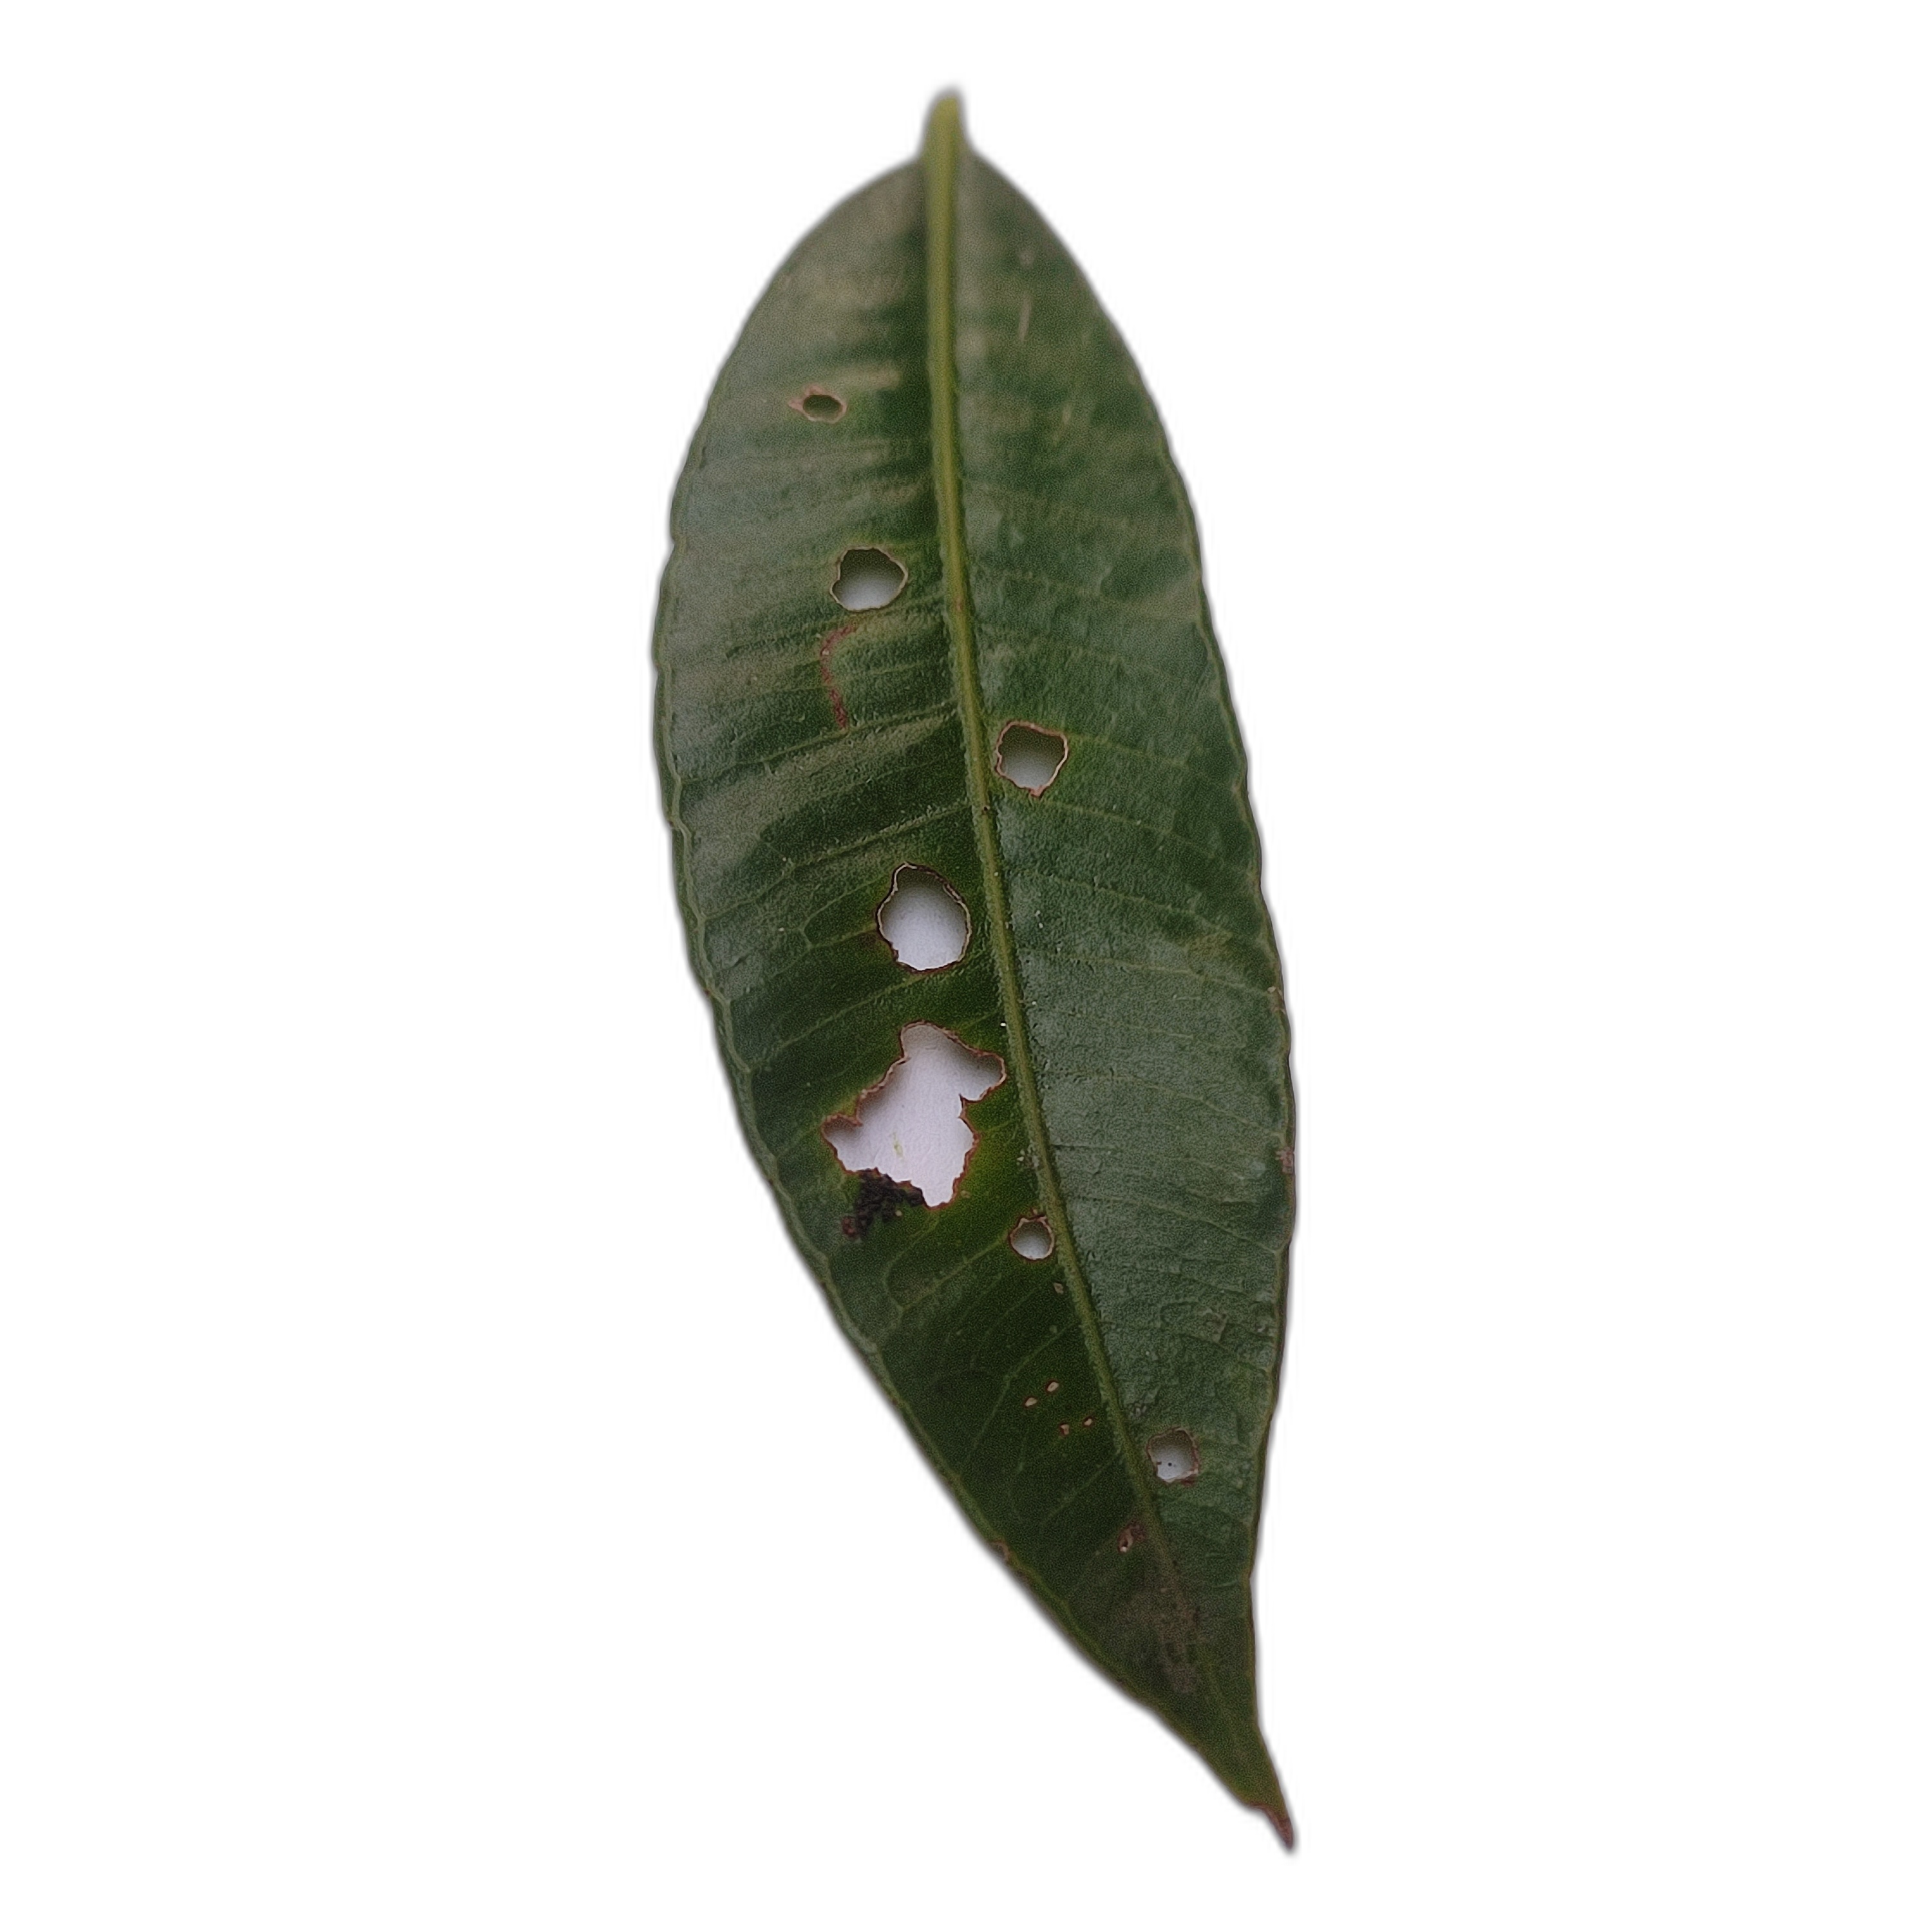
Label: not_healthy